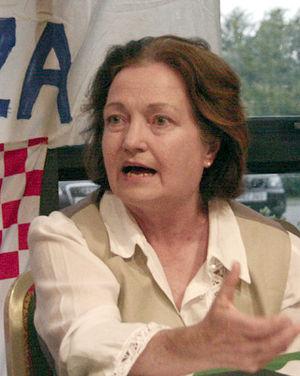
Le prix Nobel de la paix récompense « la personnalité ou la communauté ayant le plus ou le mieux contribué au rapprochement des peuples, à la suppression ou à la réduction des armées permanentes, à la réunion et à la propagation des progrès pour la paix » selon les volontés, définies par le testament, d'Alfred Nobel. Cela comprend la lutte pour la paix, les droits de l'homme, l'aide humanitaire et la liberté.
Cet article considère la place des femmes dans l'attribution du prix Nobel. Ce prix a été décerné 54 fois à des femmes, dont deux fois à Marie Curie qui en est par ailleurs la première récipiendaire féminine.